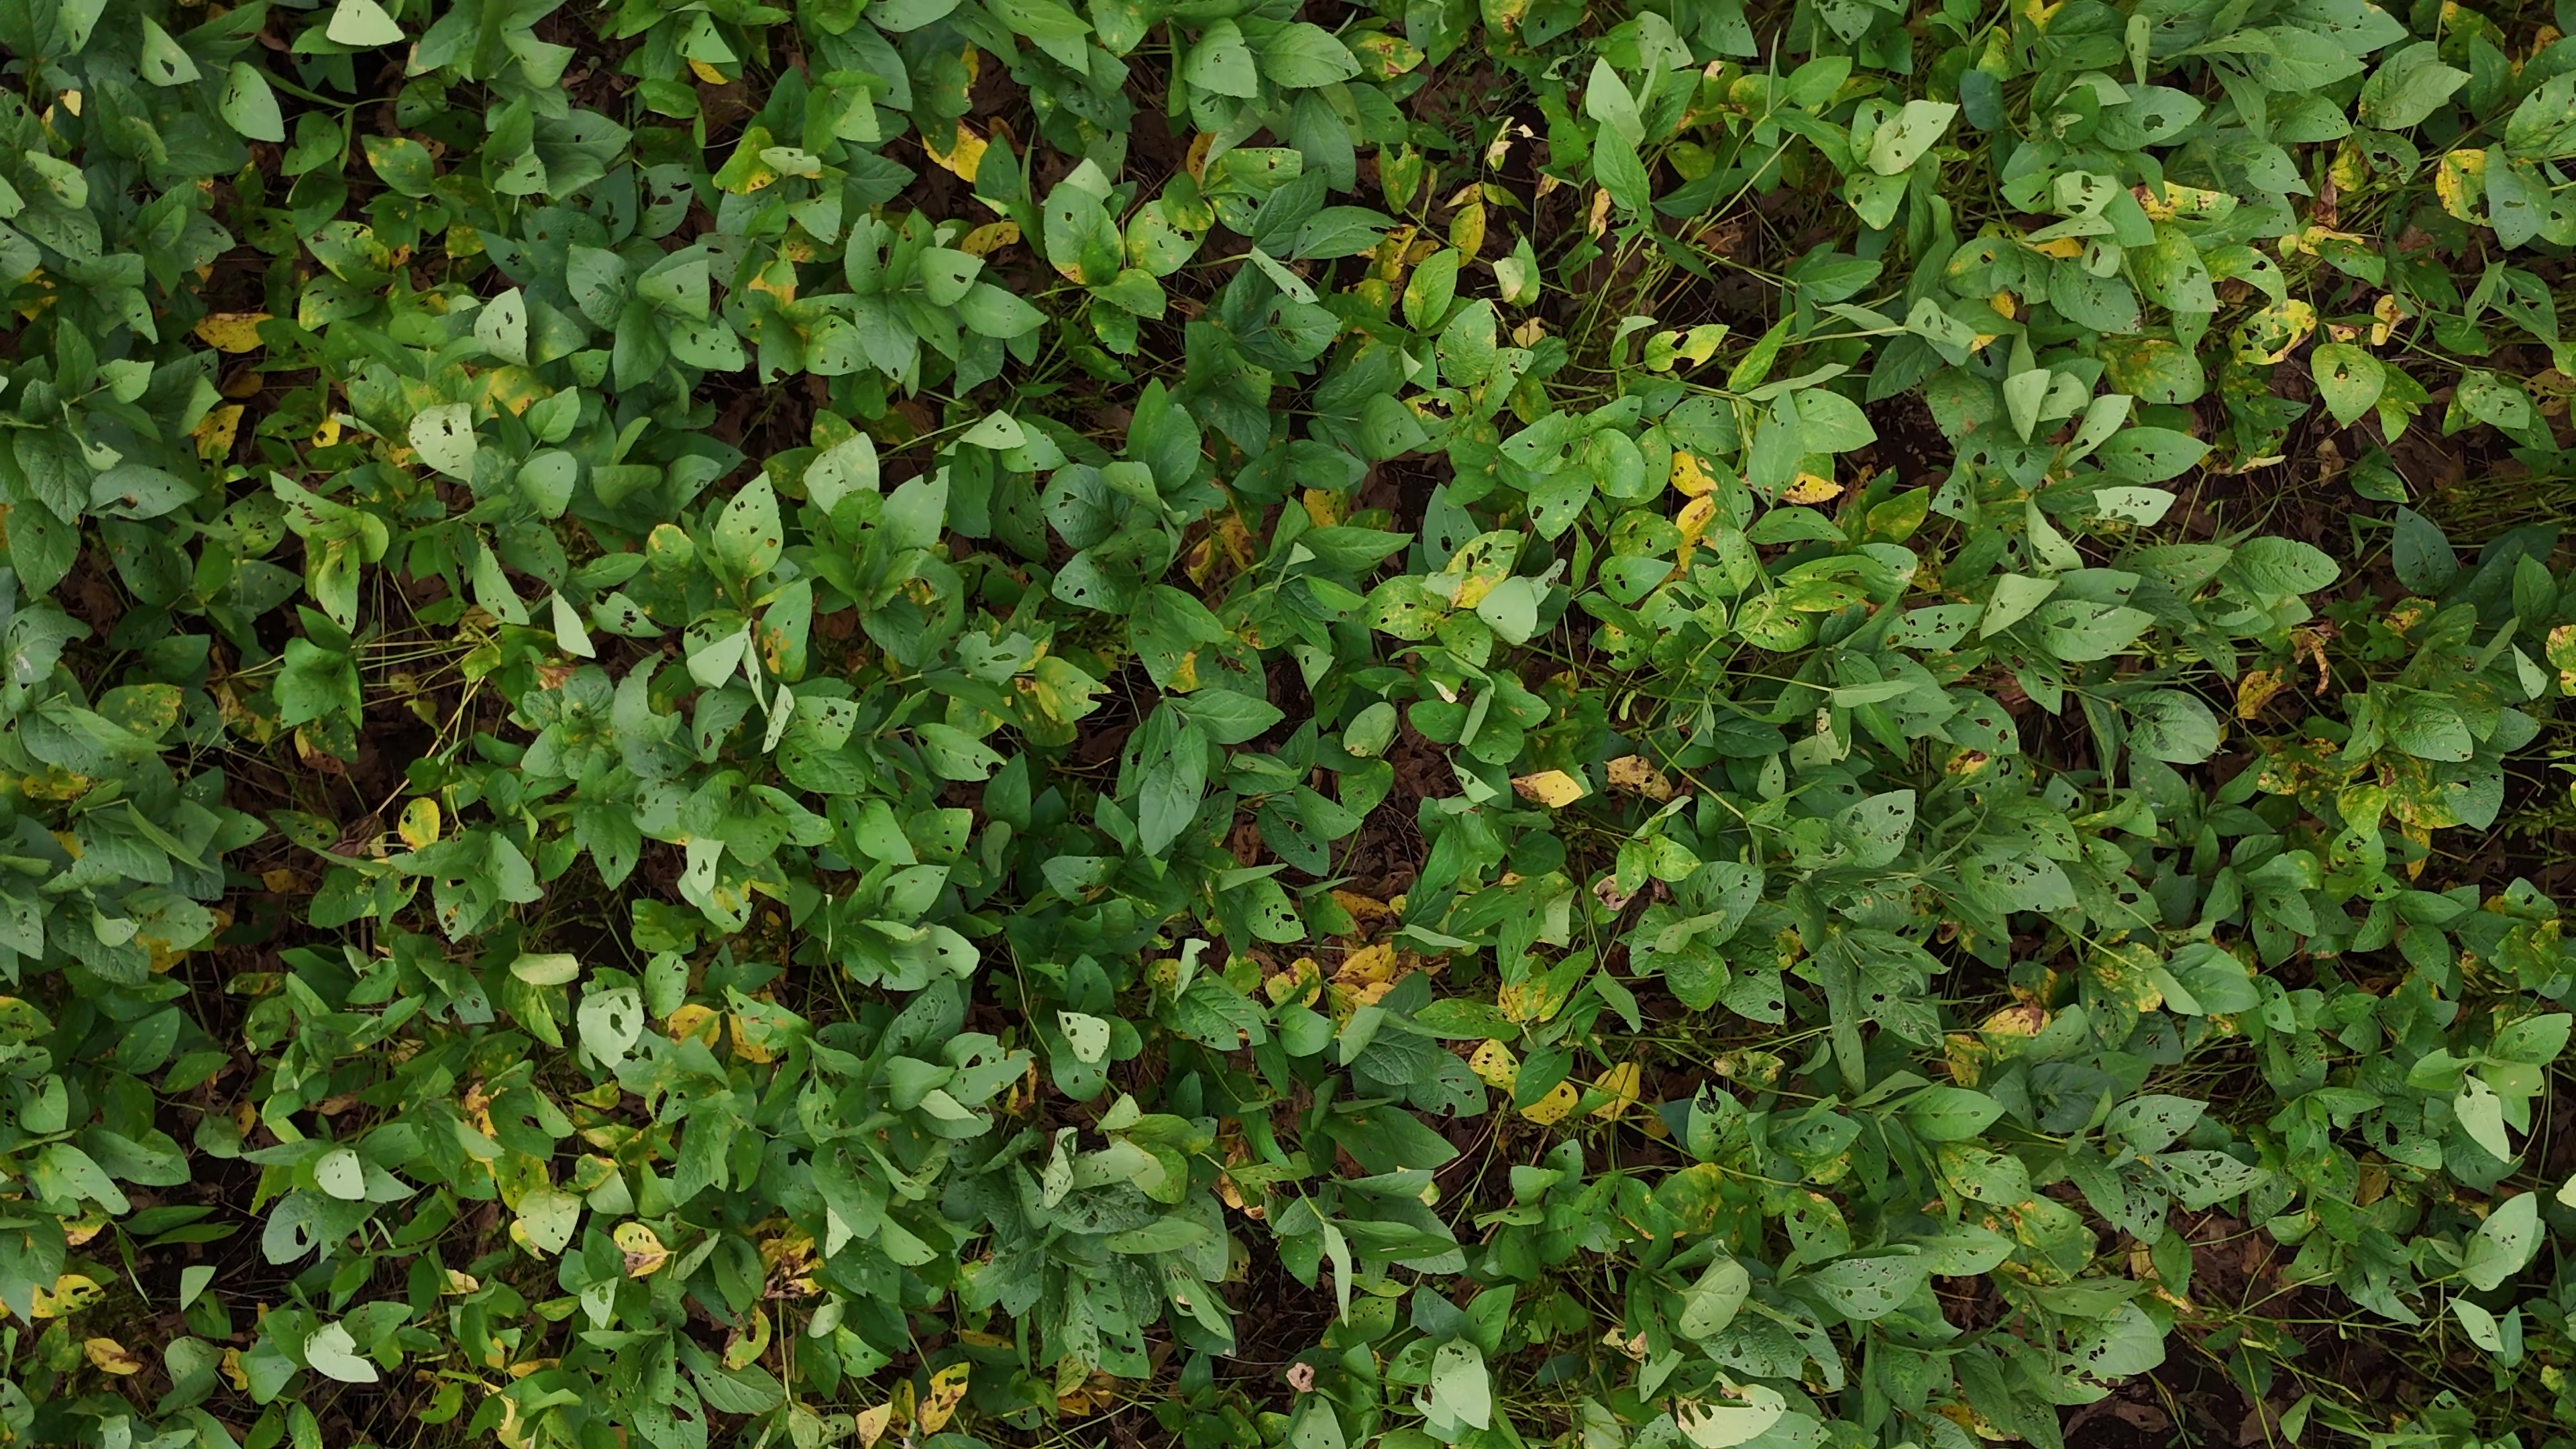
Label: Rust